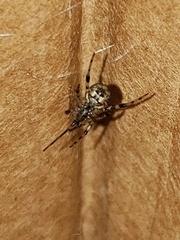
Species: Parasteatoda_tepidariorum